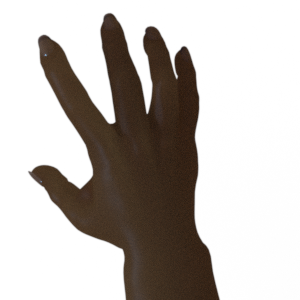
Label: paper